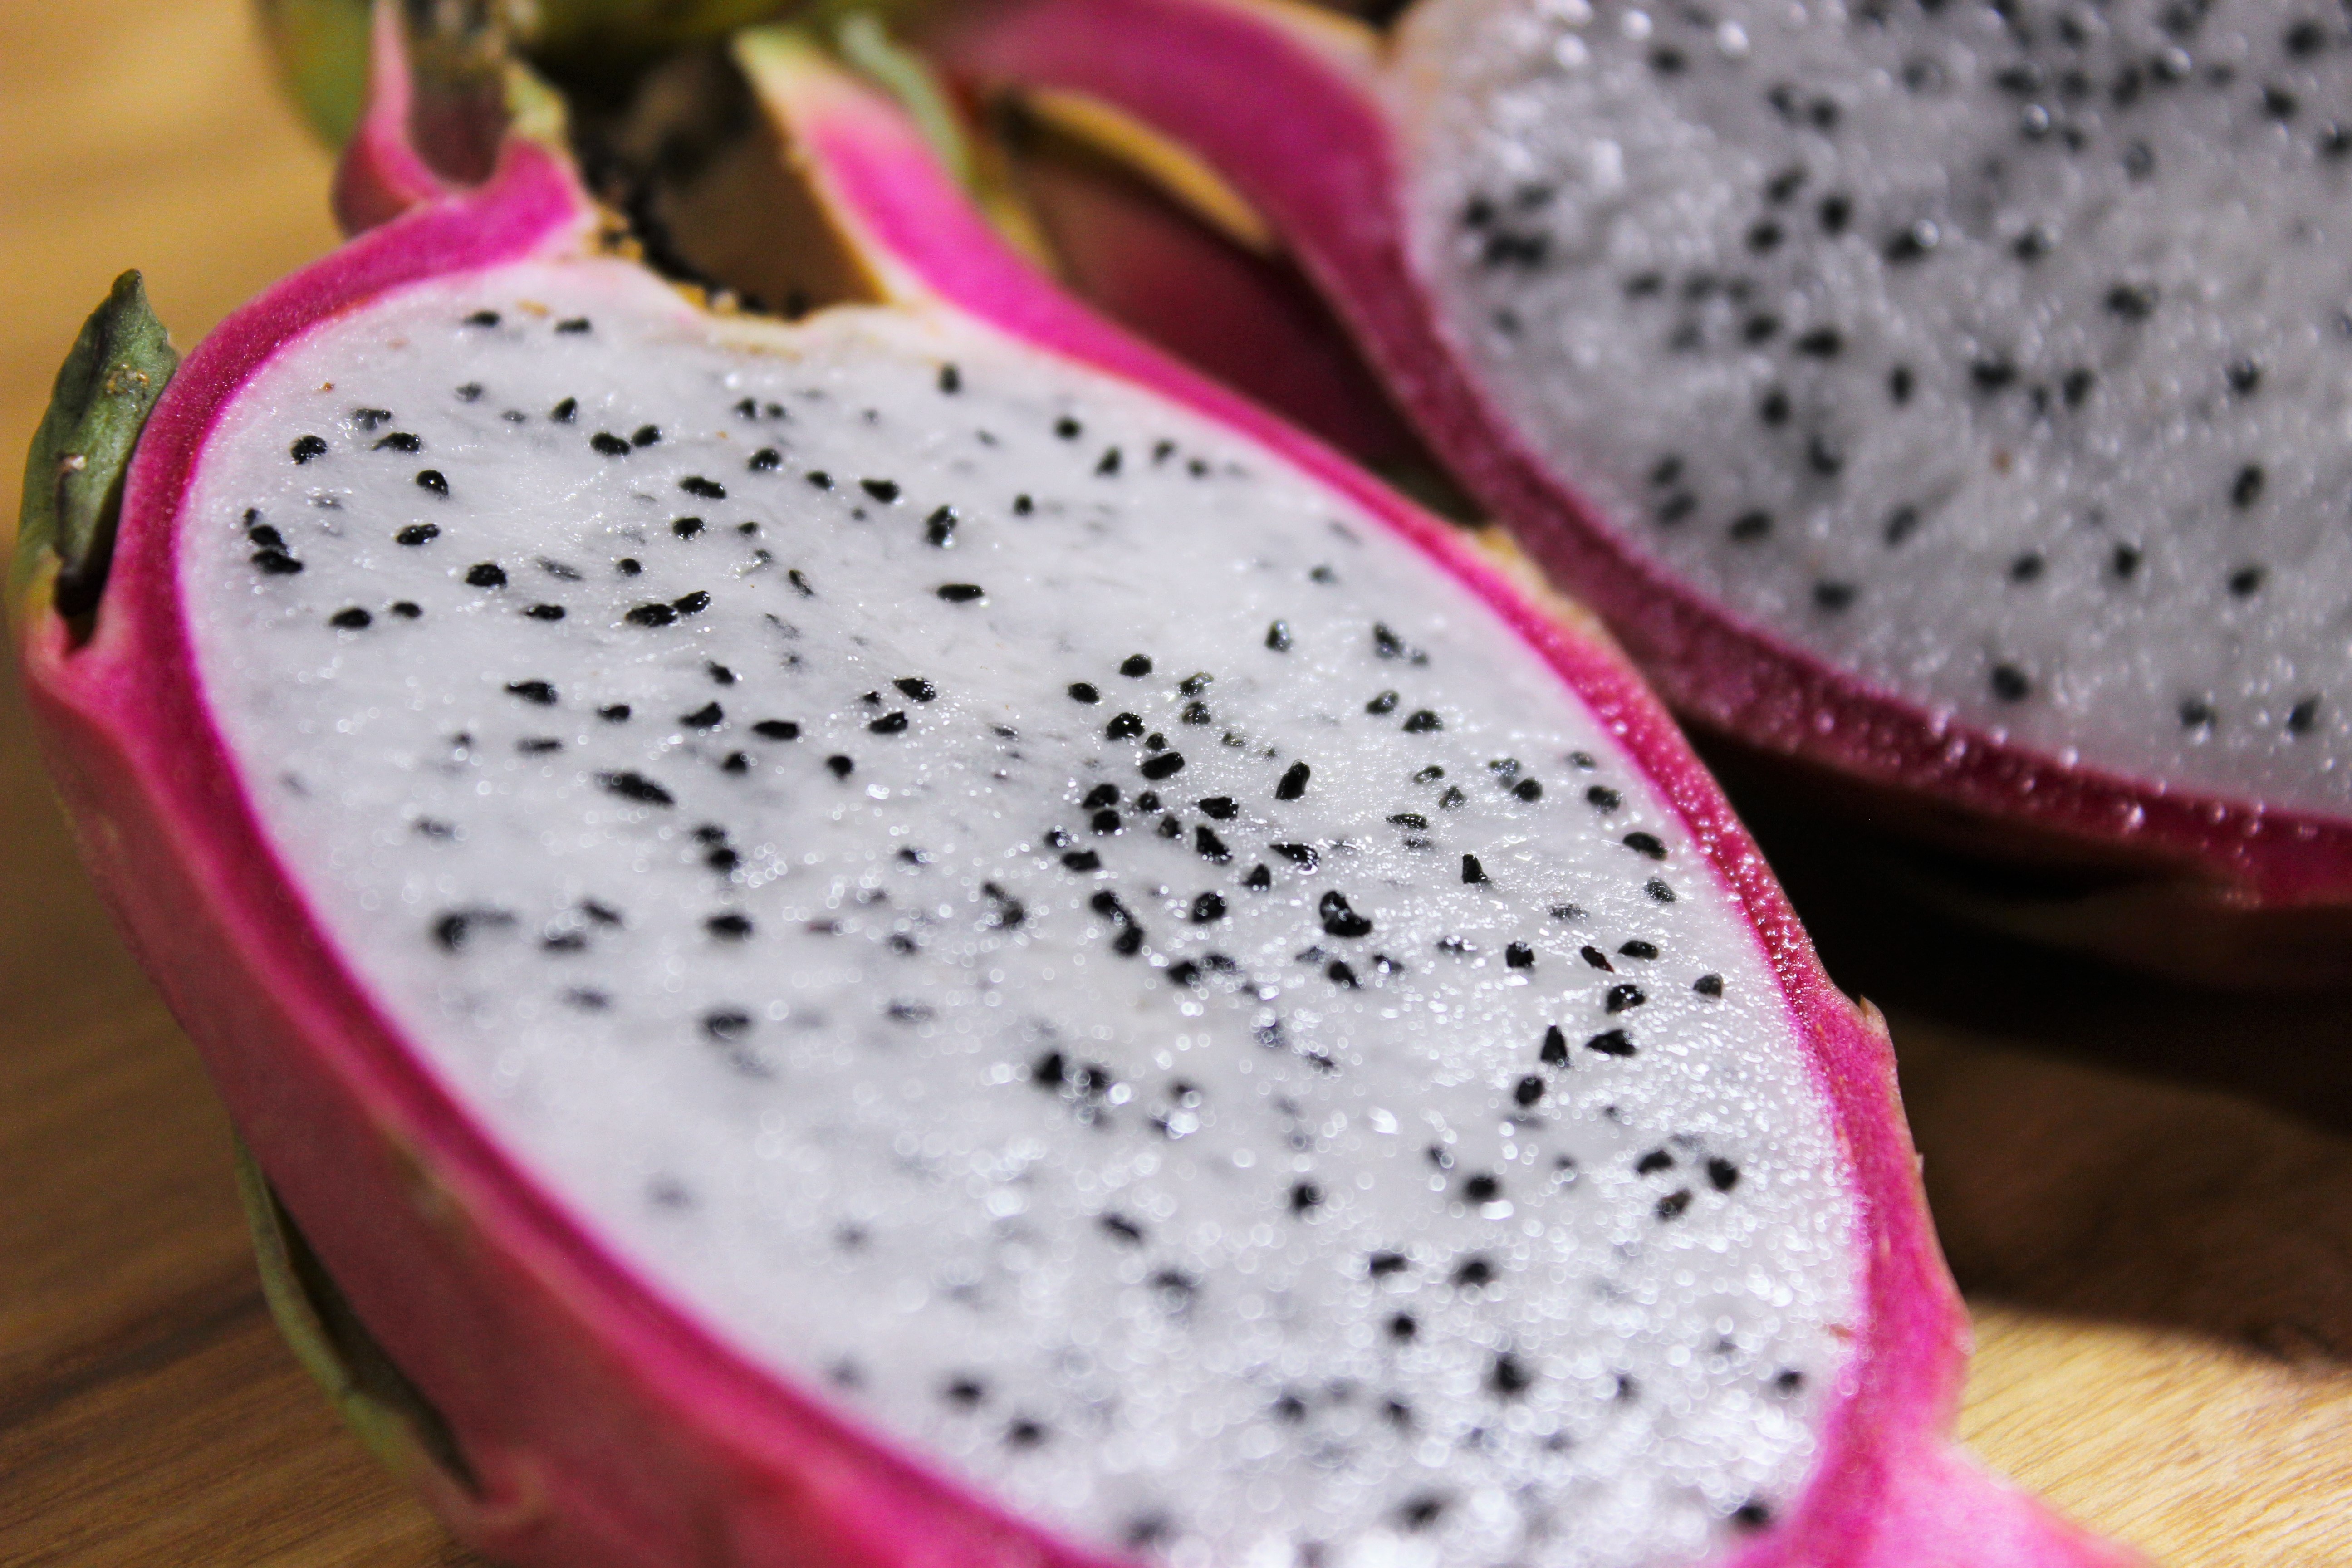
plant, fruit, berry, food, produce, cut, dragon fruit, smoothie, passion fruit, exotic, cross section, flowering plant, milkshake, southern countries, pitaya, land plant